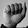
ASL letter: A